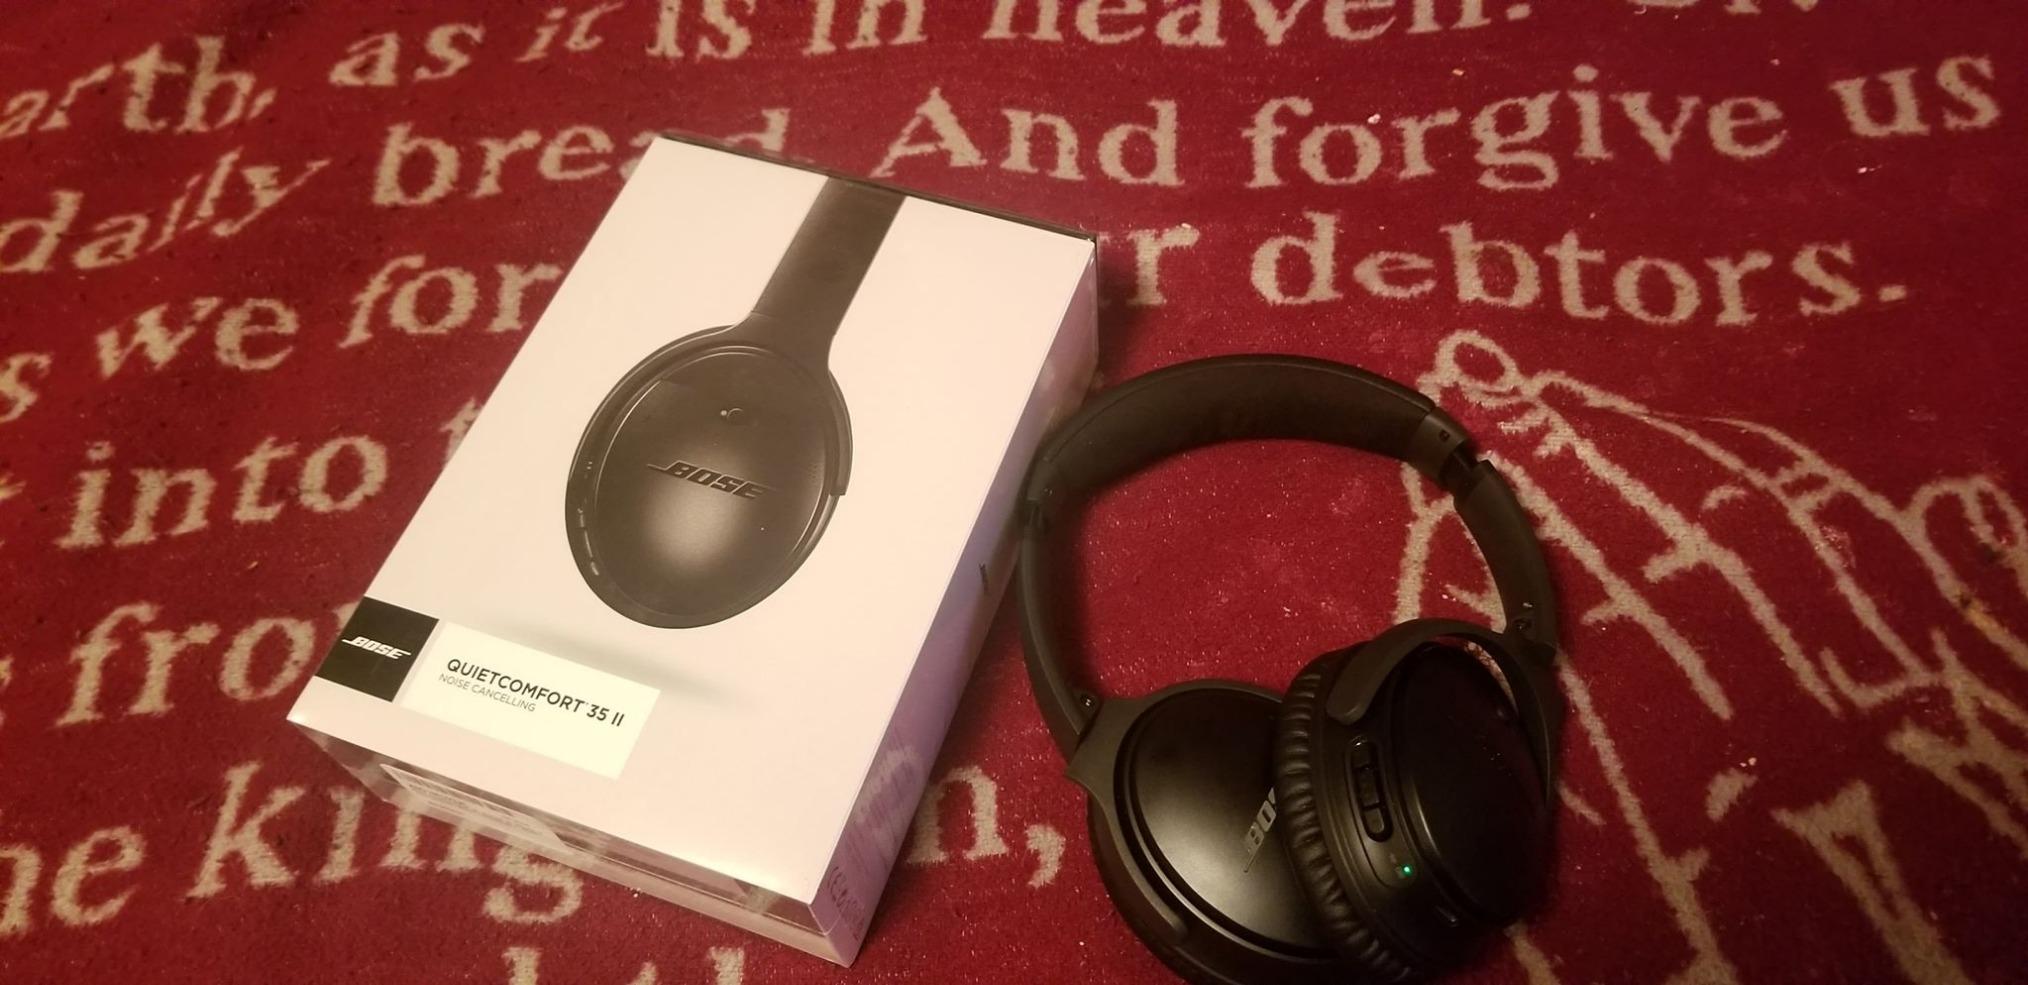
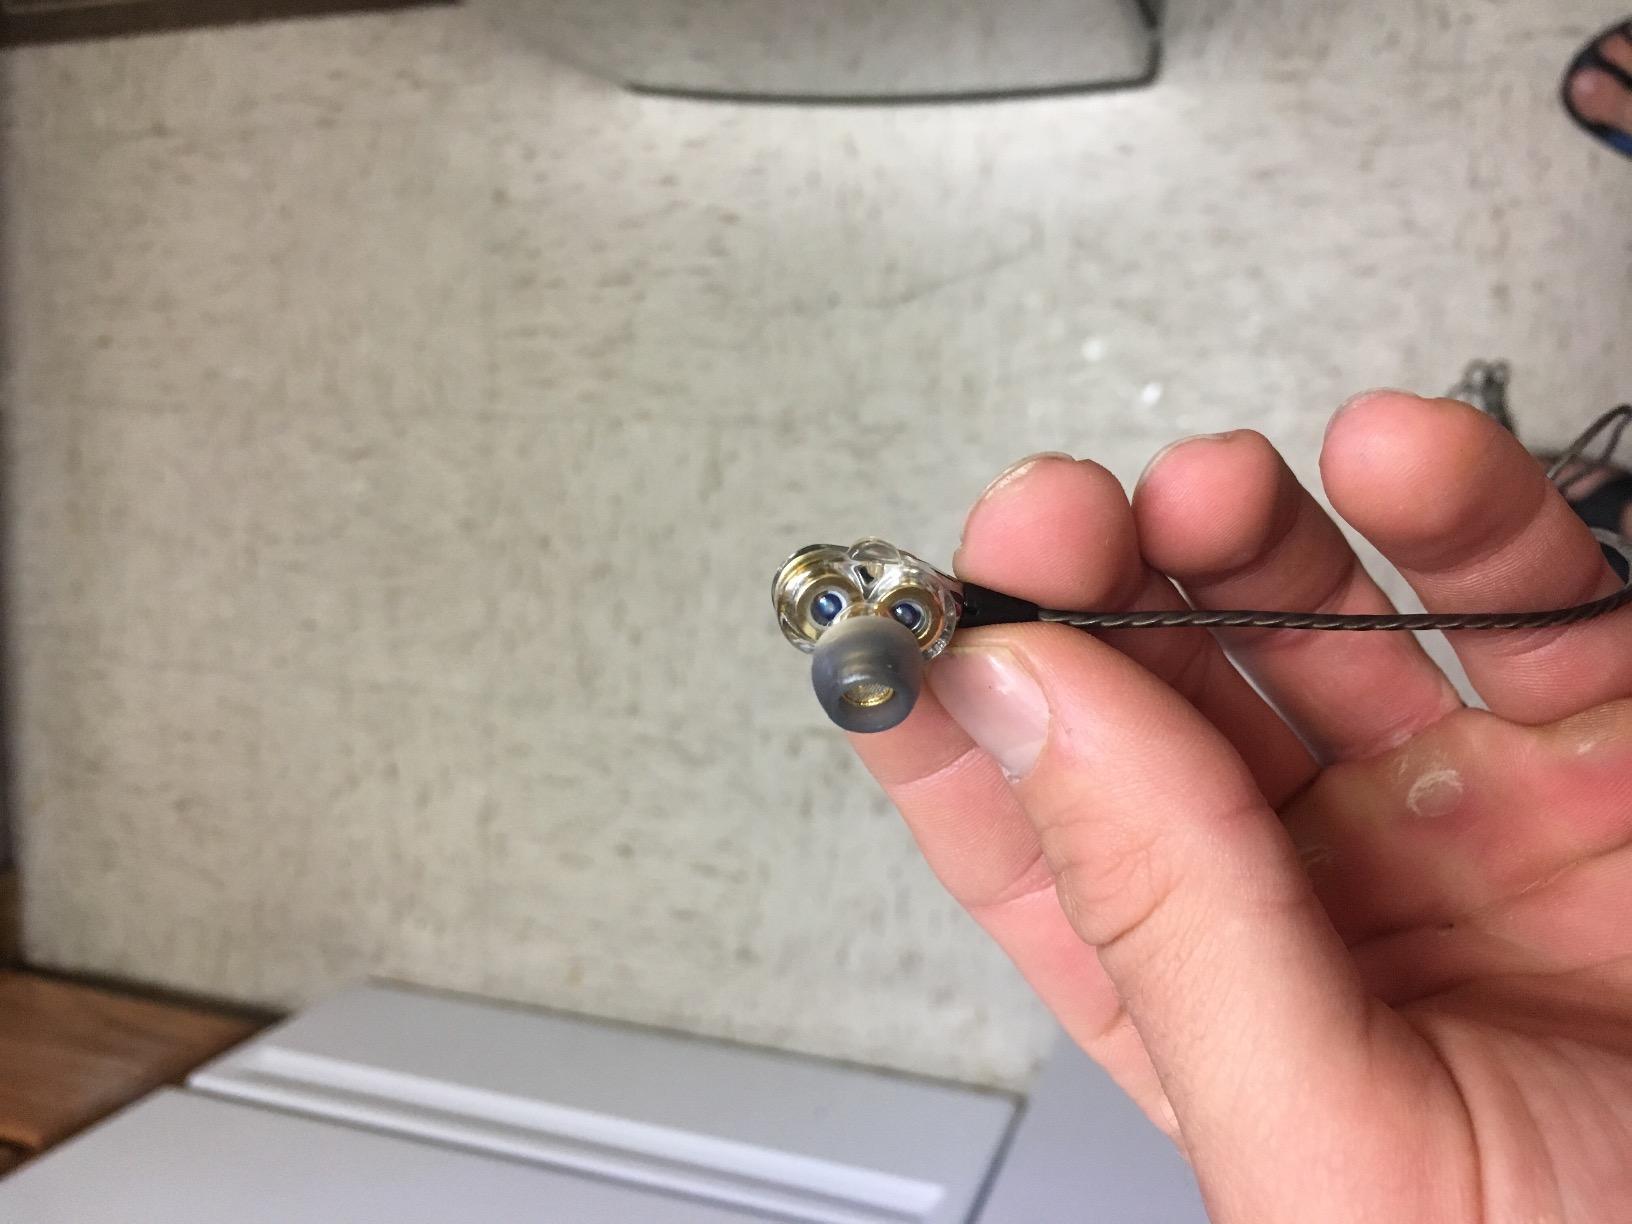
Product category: headphones
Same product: no